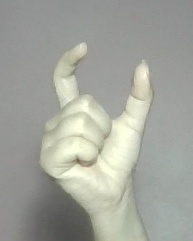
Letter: nun